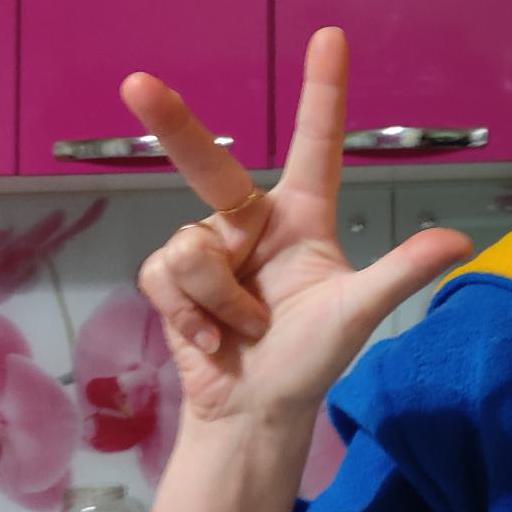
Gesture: three2